Happy (2006 film)

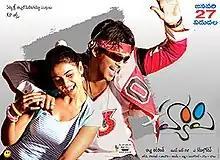
Theatrical release poster

Happy is a 2006 Indian Telugu-language romantic comedy film directed by A. Karunakaran and produced by Allu Aravind under his production Geetha Arts banner. The film stars Allu Arjun and Genelia in the lead roles, while Manoj Bajpayee, Deepak Shirke, Brahmanandam, Kishore and Tanikella Bharani appear in supporting roles. The music was scored by Yuvan Shankar Raja, while the cinematography and editing were handled by R. D. Rajasekhar and Anthony. The film is a remake of the 2004 Tamil film "Azhagiya Theeye" with Radha Mohan providing the story while Karunakaran wrote the screenplay with Kona Venkat penning the dialogues.